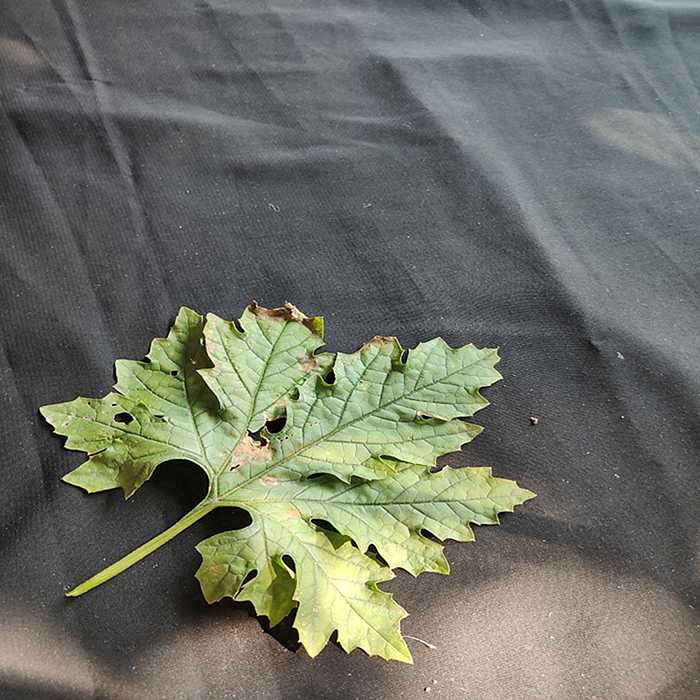
Plant: Bitter Gourd
Label: Downey mildew